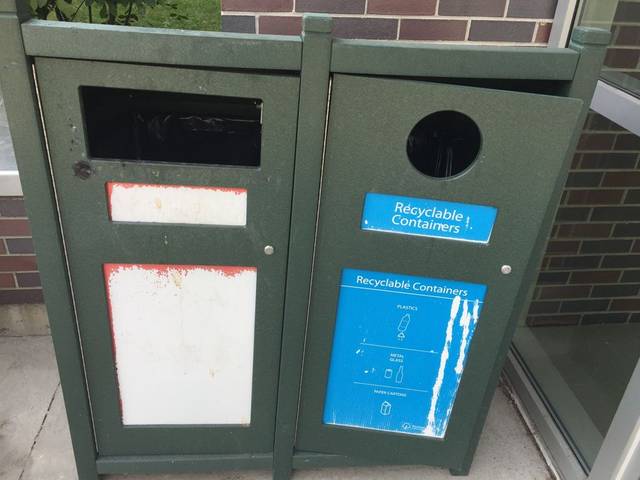
Region: Canada
Coordinates: 45.384, -75.698